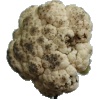
Label: cauliflower